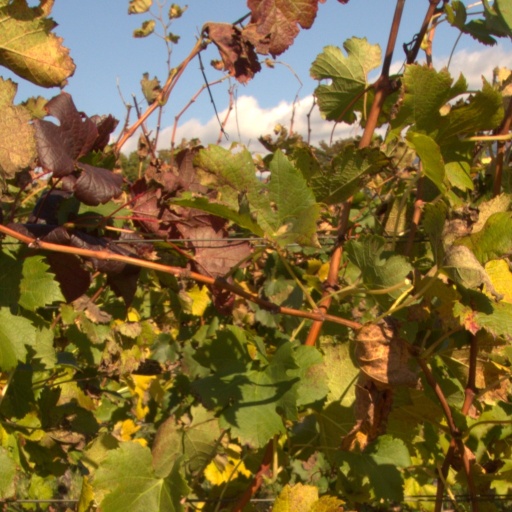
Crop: grape